Third-wave feminism

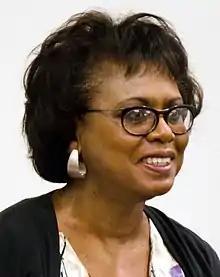
Anita Hill, 2014

In 1991, Anita Hill, when questioned, accused Clarence Thomas, an African-American judge who had been nominated to the United States Supreme Court, of sexual harassment. Thomas denied the accusations, calling them a "high-tech lynching". After extensive debate, the United States Senate voted 52–48 in favor of Thomas. In response, "Ms. Magazine" published an article by Rebecca Walker, entitled "Becoming the Third Wave", in which she stated: "I am not a post-feminism feminist. I am the third wave." Many had argued that Thomas should be confirmed, despite Hill's accusations, because of his plans to create opportunities for people of color. When Walker asked her partner his opinion and he said the same thing, she asked: "When will progressive black men prioritize my rights and well-being?" She wanted racial equality but without dismissing women.